IWGP Heavyweight Championship

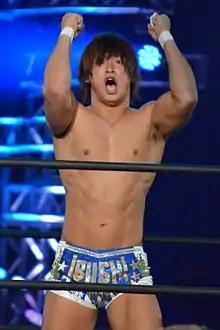
Final champion Kota Ibushi

There were seventy three reigns shared among thirty-one wrestlers with ten vacancies. Title changes happen at NJPW-promoted events. Big Van Vader, Salman Hashimikov, Scott Norton, Bob Sapp, Brock Lesnar, A.J. Styles, Kenny Omega and Jay White were the eight non-Japanese wrestlers (billed as "gaijin") to have held the title, with Vader being the first American champion, Hashimikov being the only Soviet-born champion, Omega is the only Canadian champion and White the only New Zealand champion. Antonio Inoki was the first champion in the title's history. Hiroshi Tanahashi held the record for most reigns with eight. Kazuchika Okada held the record for the longest reign in the title's history at 720 days during his fourth reign, over which he successfully defended the title 12 times, more defenses than any other title holder. Kensuke Sasaki's fourth reign of 16 days is the shortest in the title's history. Over his five reigns, Okada successfully defended the title 30 times, the most of any champion. Big Van Vader's first and third reigns, Salman Hashimikov's only reign, Riki Choshu's first reign, Tatsumi Fujinami's third and fifth reigns, Masahiro Chono's only reign, Genichiro Tenryu's only reign, Scott Norton's second reign, Hiroyoshi Tenzan's first and third reigns, Kensuke Sasaki's fourth reign, Kazuyuki Fujita's third reign, Manabu Nakanishi's only reign, Hiroshi Tanahashi's eighth reign, and Jay White's only reign are all tied for least successful defenses at zero.